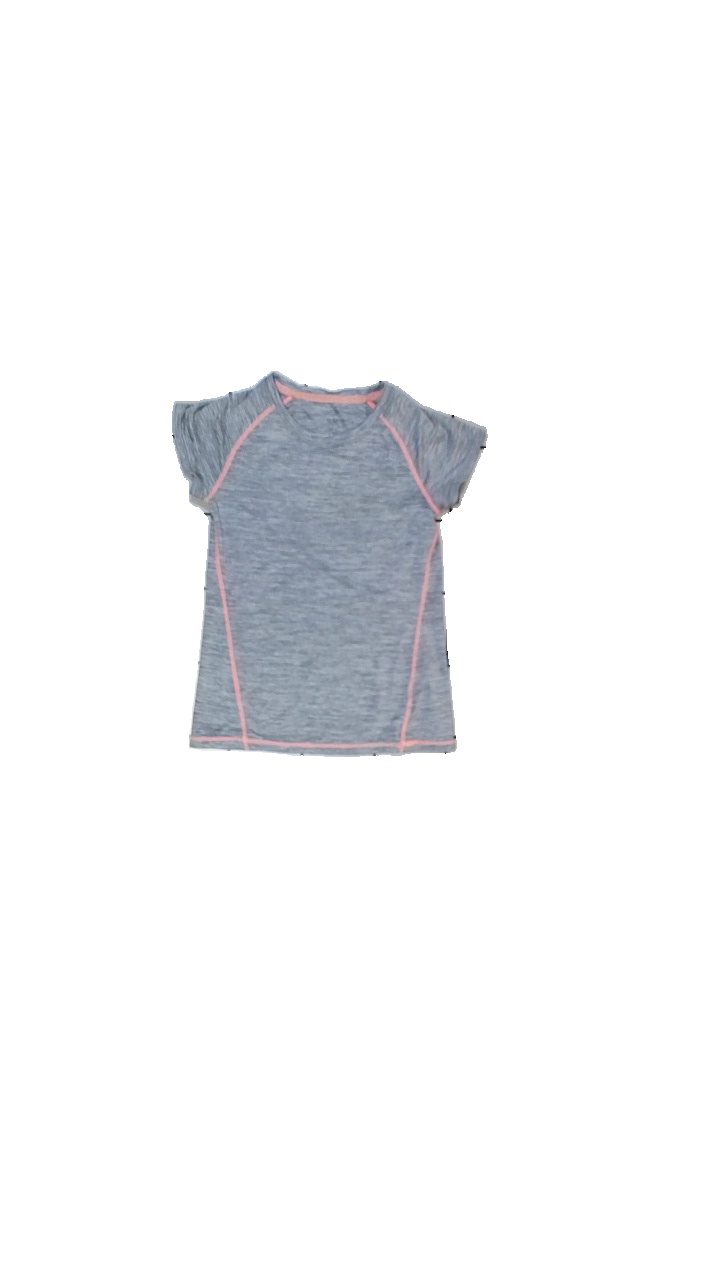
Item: T-shirt (Children)
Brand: H&m
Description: Tränings t-shirt
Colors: Grey, Pink
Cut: C-collar
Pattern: Other
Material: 80% polyester 20% elastan
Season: All
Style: Sports
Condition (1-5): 5
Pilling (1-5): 5
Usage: Reuse
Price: <50